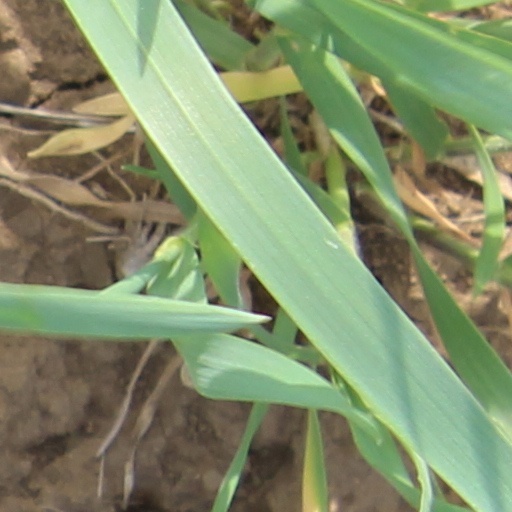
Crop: wheat